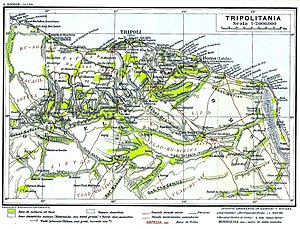
Tripolitania / Terræn og landskab
Kort over Tripolitania
Tripolitania er en historisk region og en tidligere libysk provins, eller stat. Området indbefatter tre byer i det nuværende Libyen, deraf navnet, som er græsk for tre byer. Området ligger geografisk samlet ved kysten i den nordvestlige del af landet.